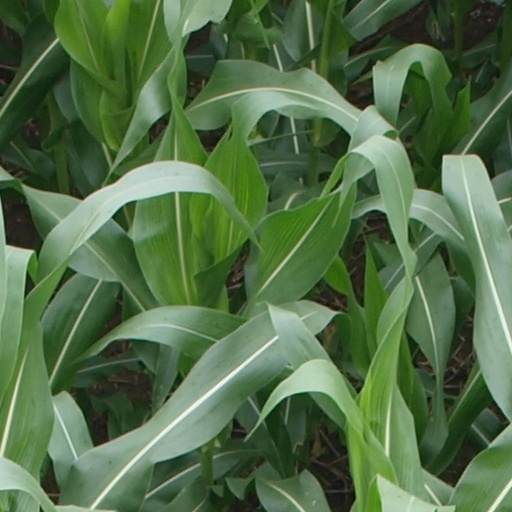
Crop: maize; corn